Wisdom King

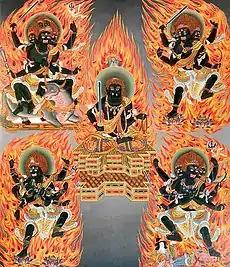
The Five Wisdom Kings. Clockwise starting from the top right: Vajrayakṣa, Trailokyavijaya, Kuṇḍali, and Yamāntaka. Acala is at the center.

A wisdom king (IAST:) is a type of wrathful deity in East Asian Buddhism.